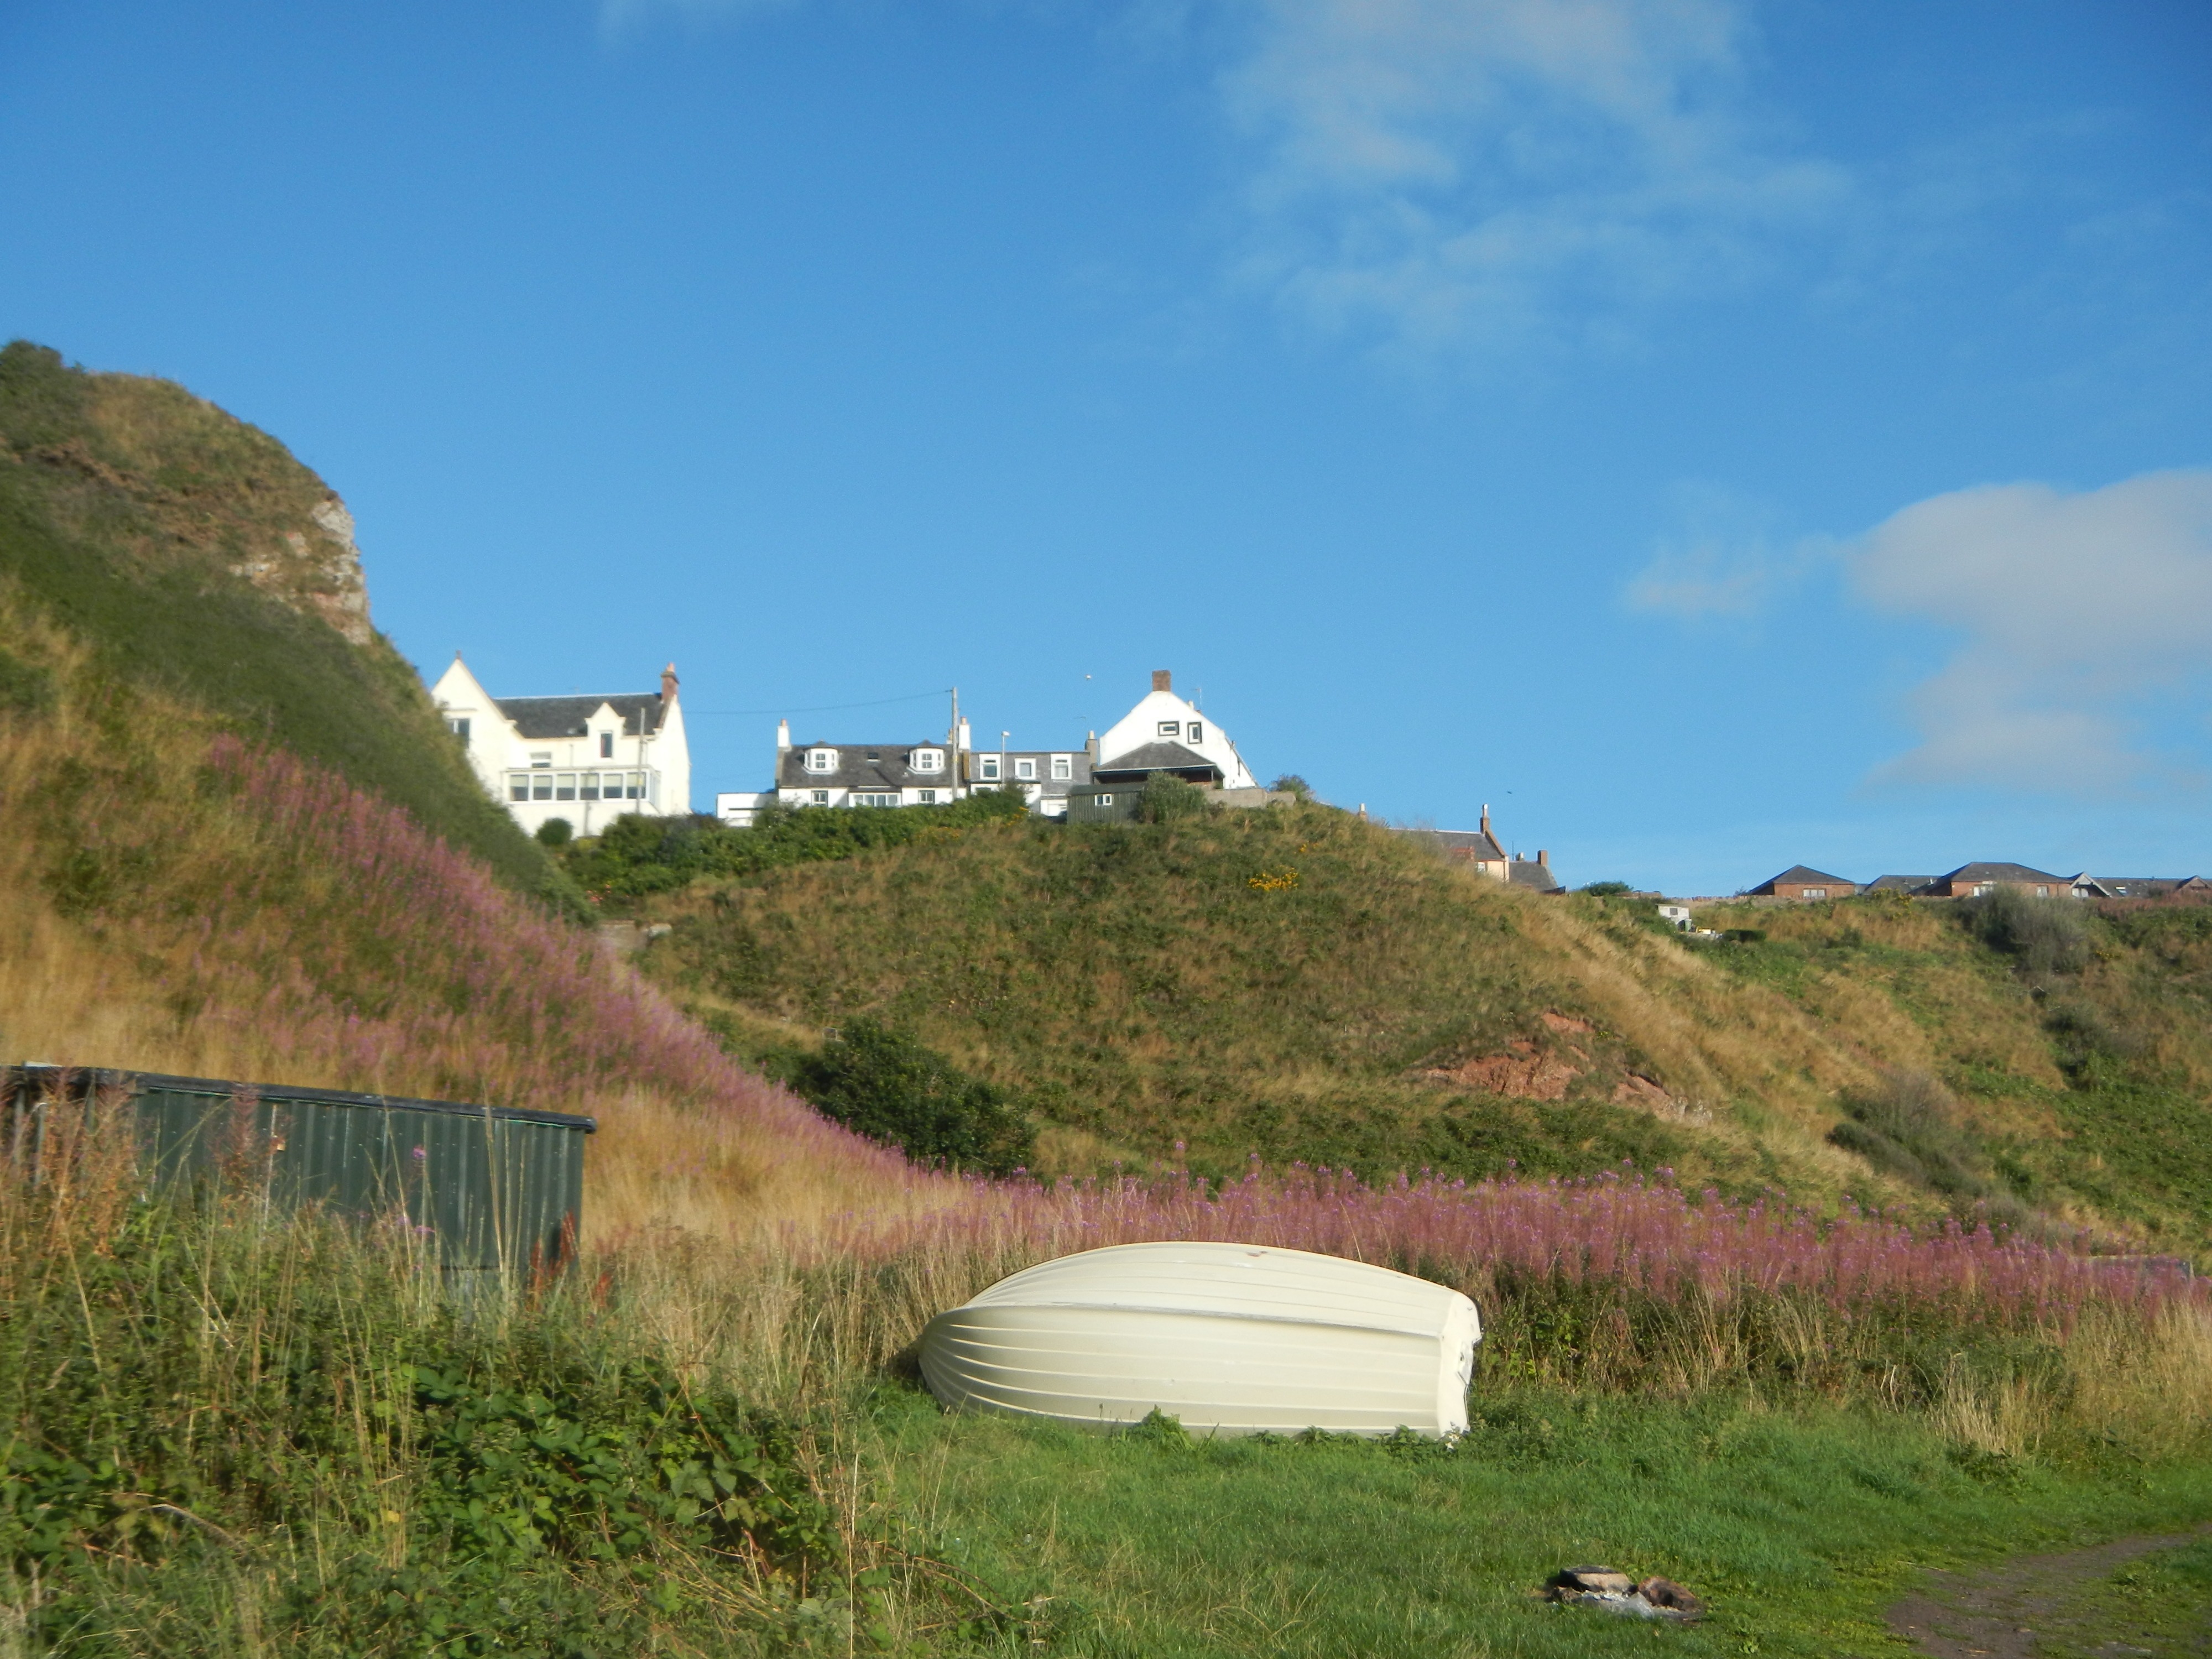
landscape, coast, mountain, meadow, hill, cliff, reservoir, terrain, waterway, scotland, ecosystem, rural area